Time Warp (comics)

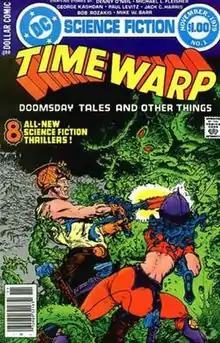
Cover for "Time Warp" #1 (Oct.–Nov. 1979) by Michael Kaluta.

Time Warp is an American science fiction comic book anthology series published by DC Comics for five issues from 1979 to 1980. A "Time Warp" one-shot was published by Vertigo in May 2013.